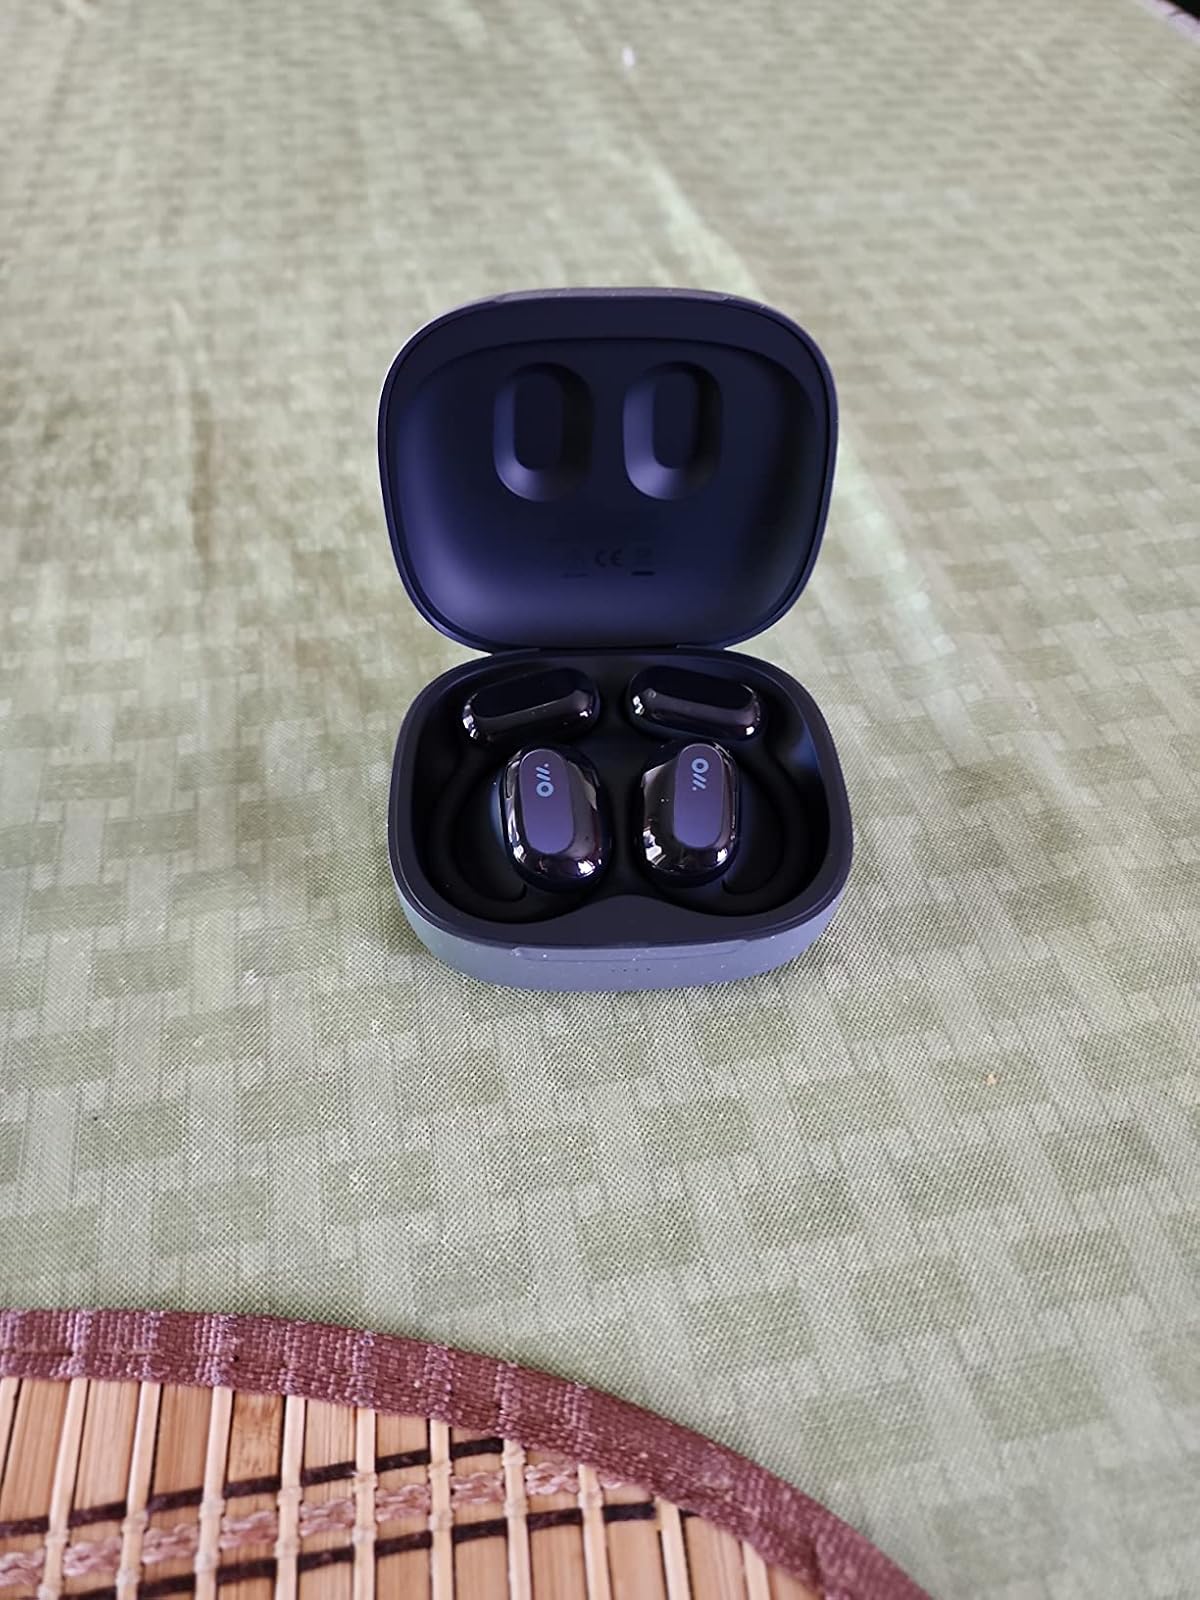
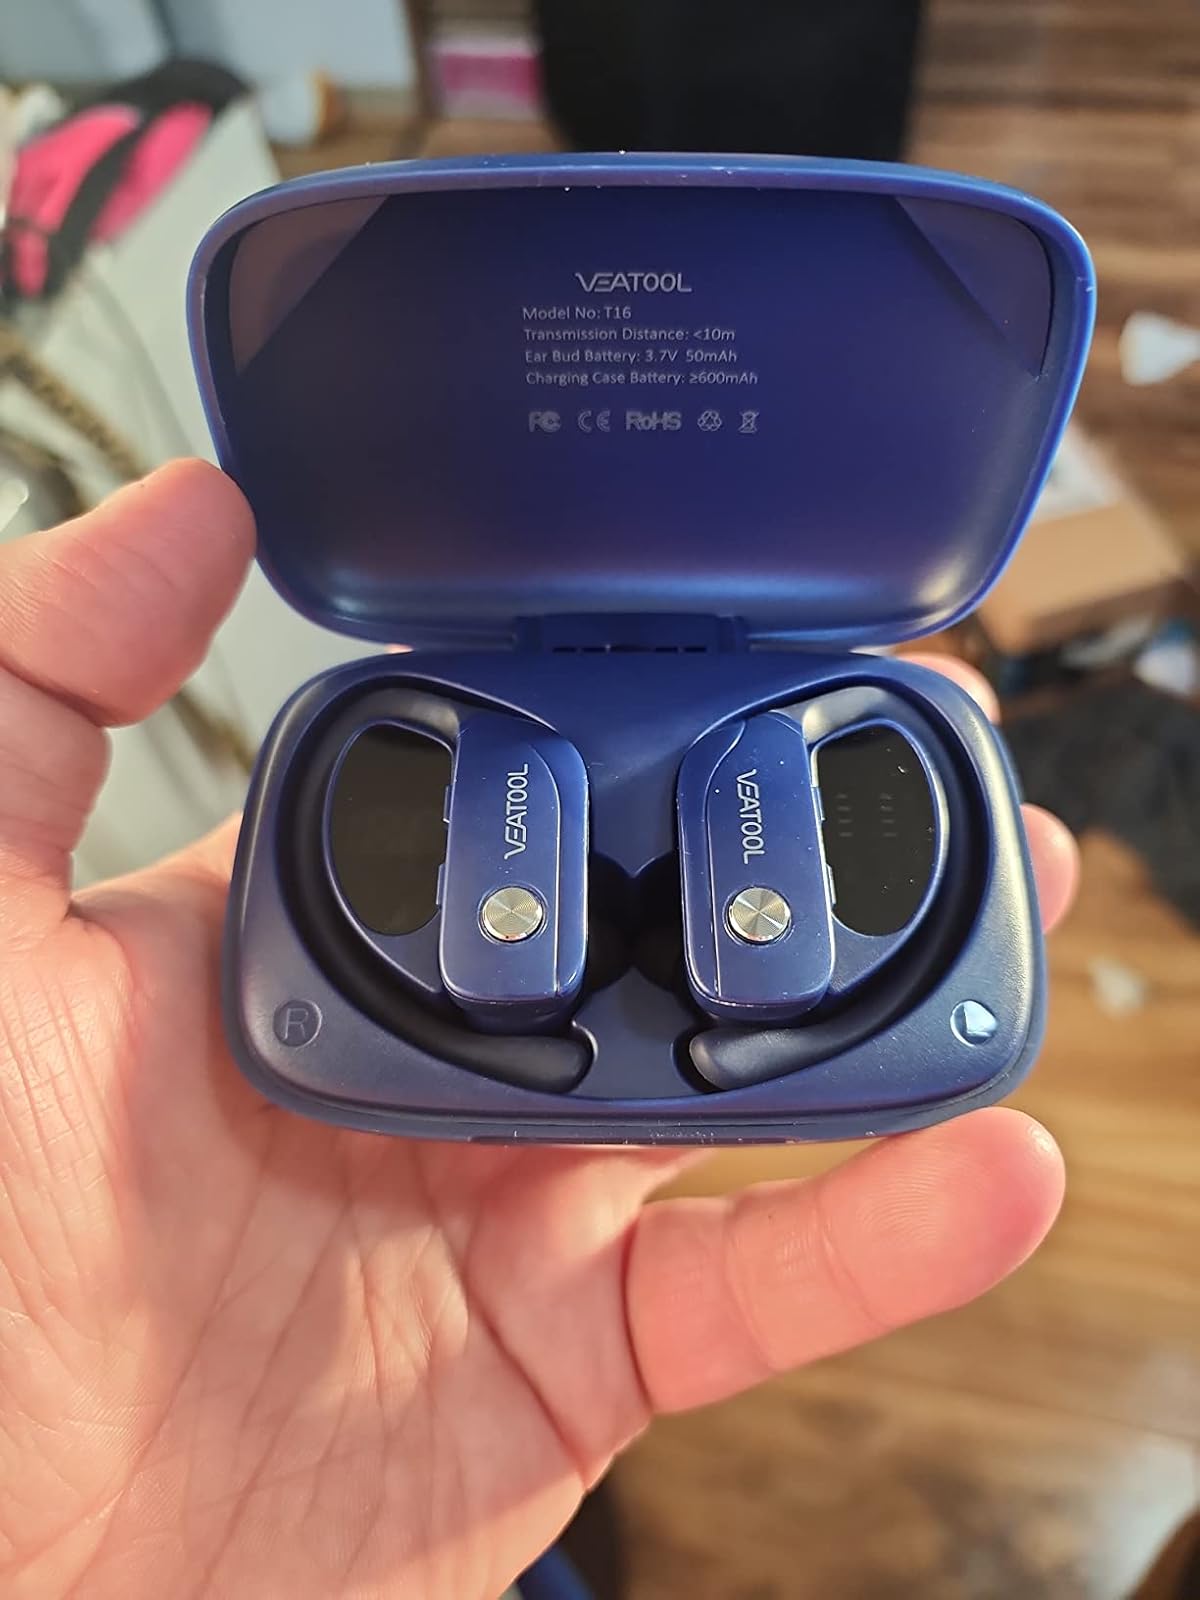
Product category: earbuds
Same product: no